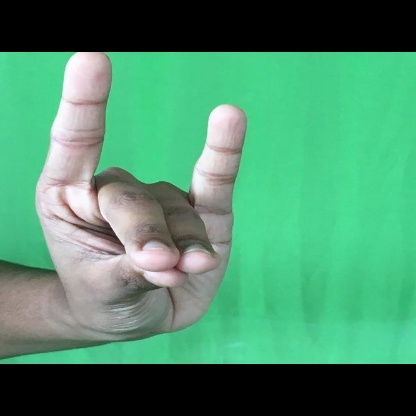
Mudra: Simhamukham